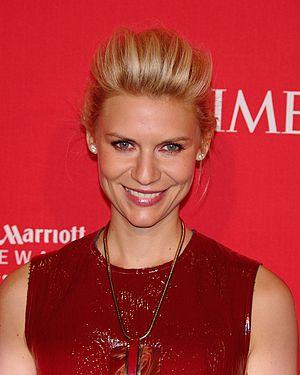
Claire Danes [klɛɚ deɪnz], née le 12 avril 1979 à New York, est une actrice et productrice américaine.
Mary Temple Grandin, dite Temple Grandin, née le 29 août 1947 à Boston, est une femme autiste, professeure de zootechnie et de sciences animales à l'université d'État du Colorado, docteure et spécialiste de renommée internationale dans cette même discipline. Elle monte en 1980 une entreprise d’ingénierie et de conseils sur les conditions d'élevage des animaux de rente, qui fait d’elle une experte en conception d'équipements pour le bétail. En 2012, près de la moitié des abattoirs à bovins d'Amérique du Nord sont équipés du matériel qu'elle a conçu ; depuis les années 1980 jusqu'en 2016, elle a collaboré à environ 200 articles de recherche.